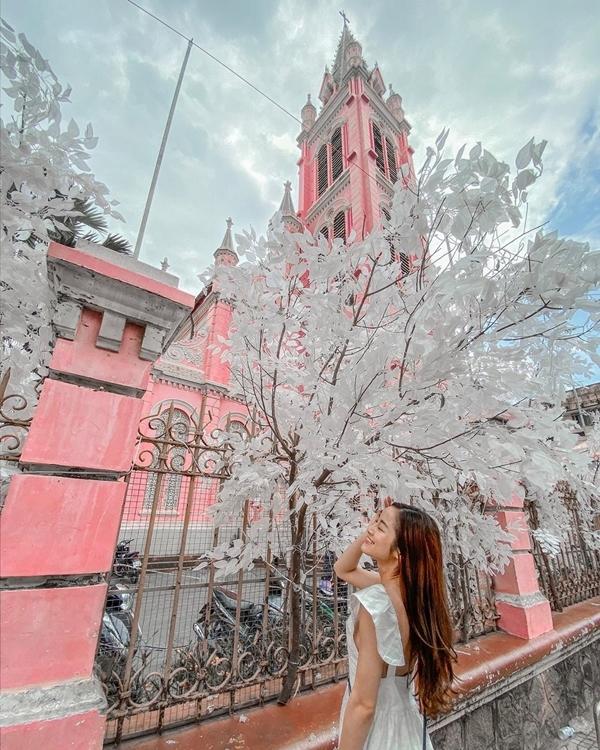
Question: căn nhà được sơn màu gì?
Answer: căn nhà được sơn màu đỏ